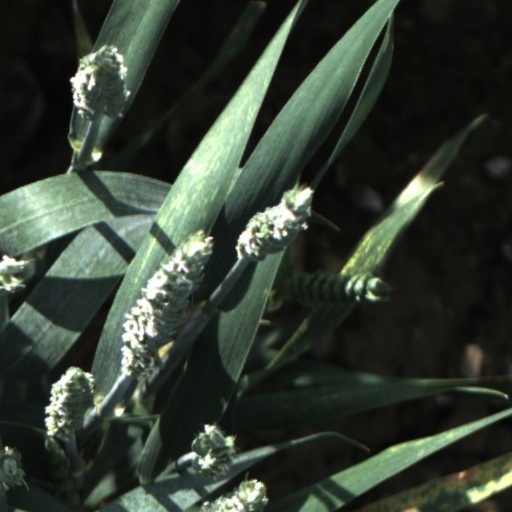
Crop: wheat